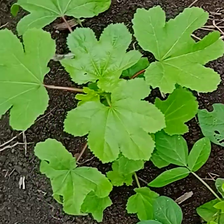
Weed species: Little_Mallow(Malva parviflora)